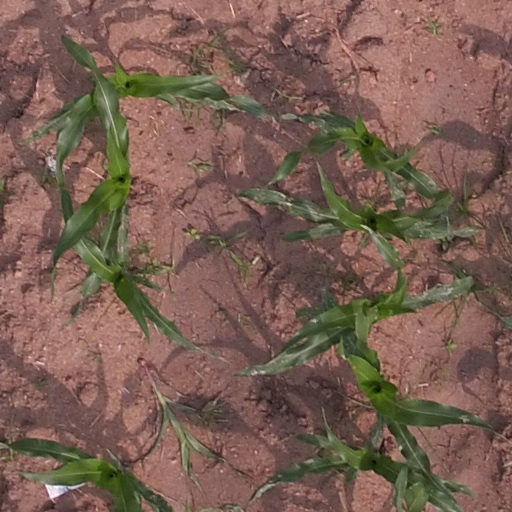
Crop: maize; corn